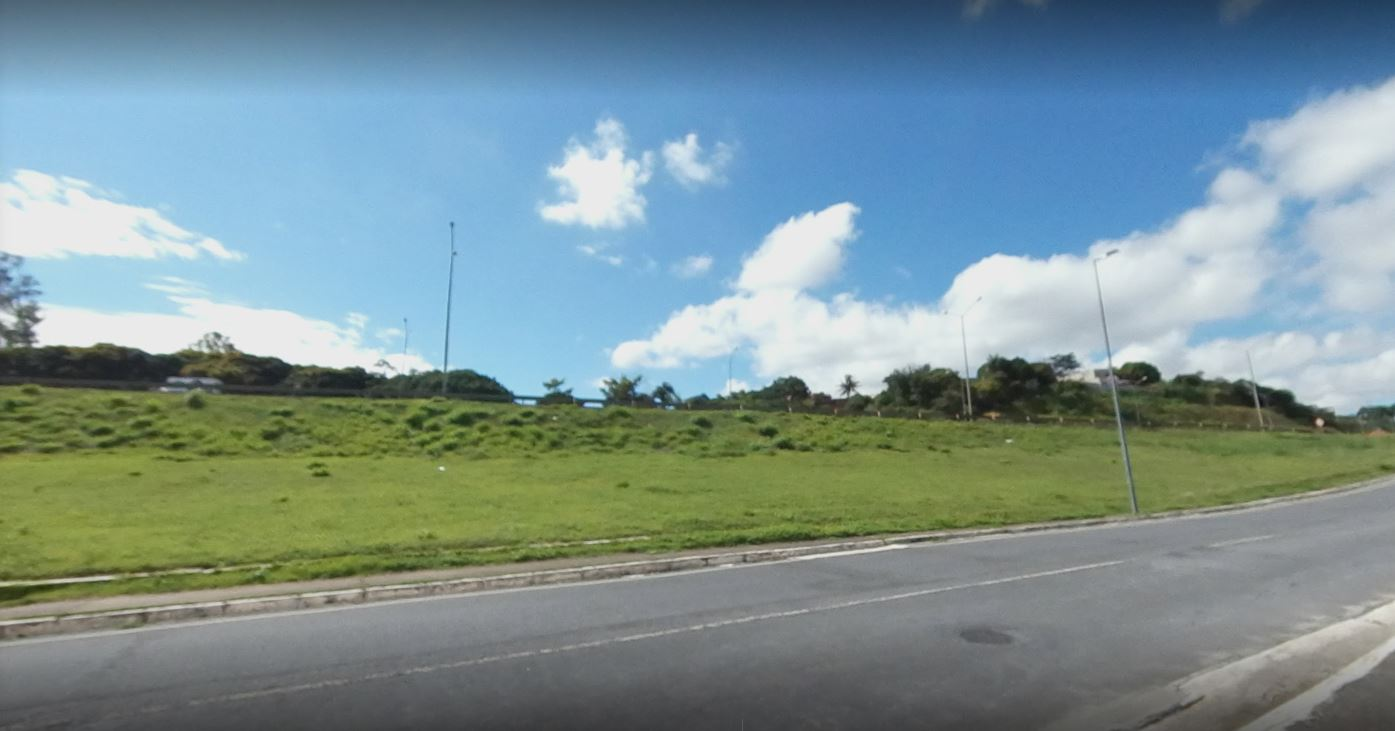
Fire: no
Smoke: no